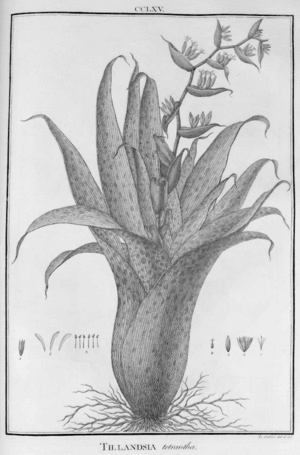
Tillandsia tetrantha Ruiz &amp